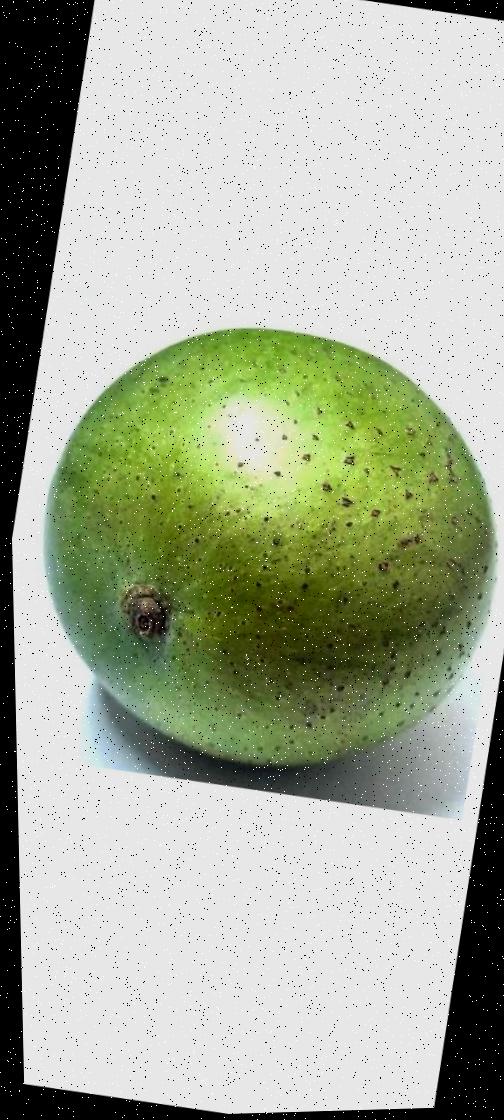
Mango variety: Ashshina Zhinuk